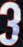
Number: 3